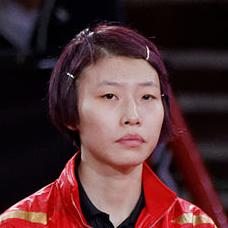
Age: 20